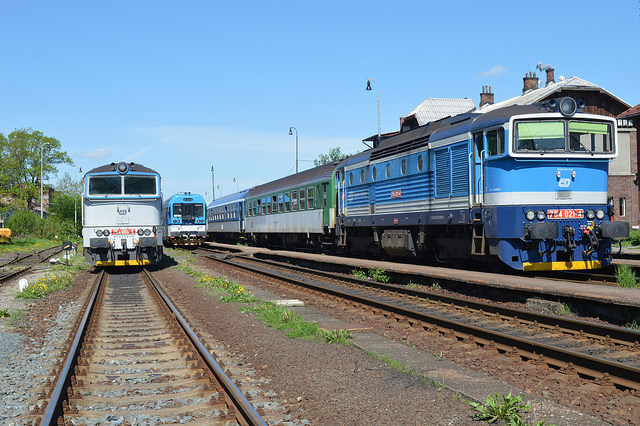
A set of three trains traveling down train tracks.

a couple of trains that are parked on train tracks

a blue and white train engine pulling its cars and two other trains